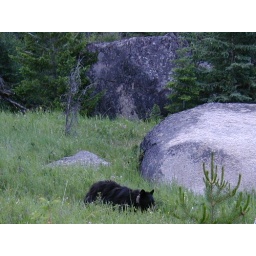
Black bear in long grass